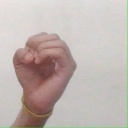
अक्षर: ऊ